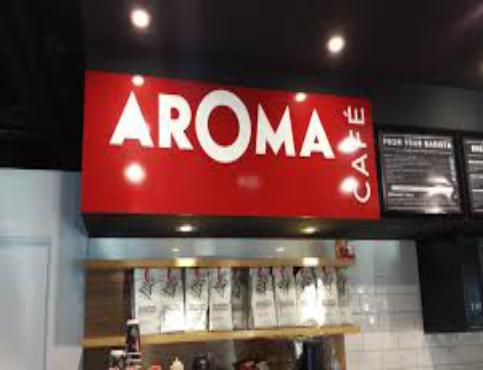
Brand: Aroma Cafe
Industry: Food